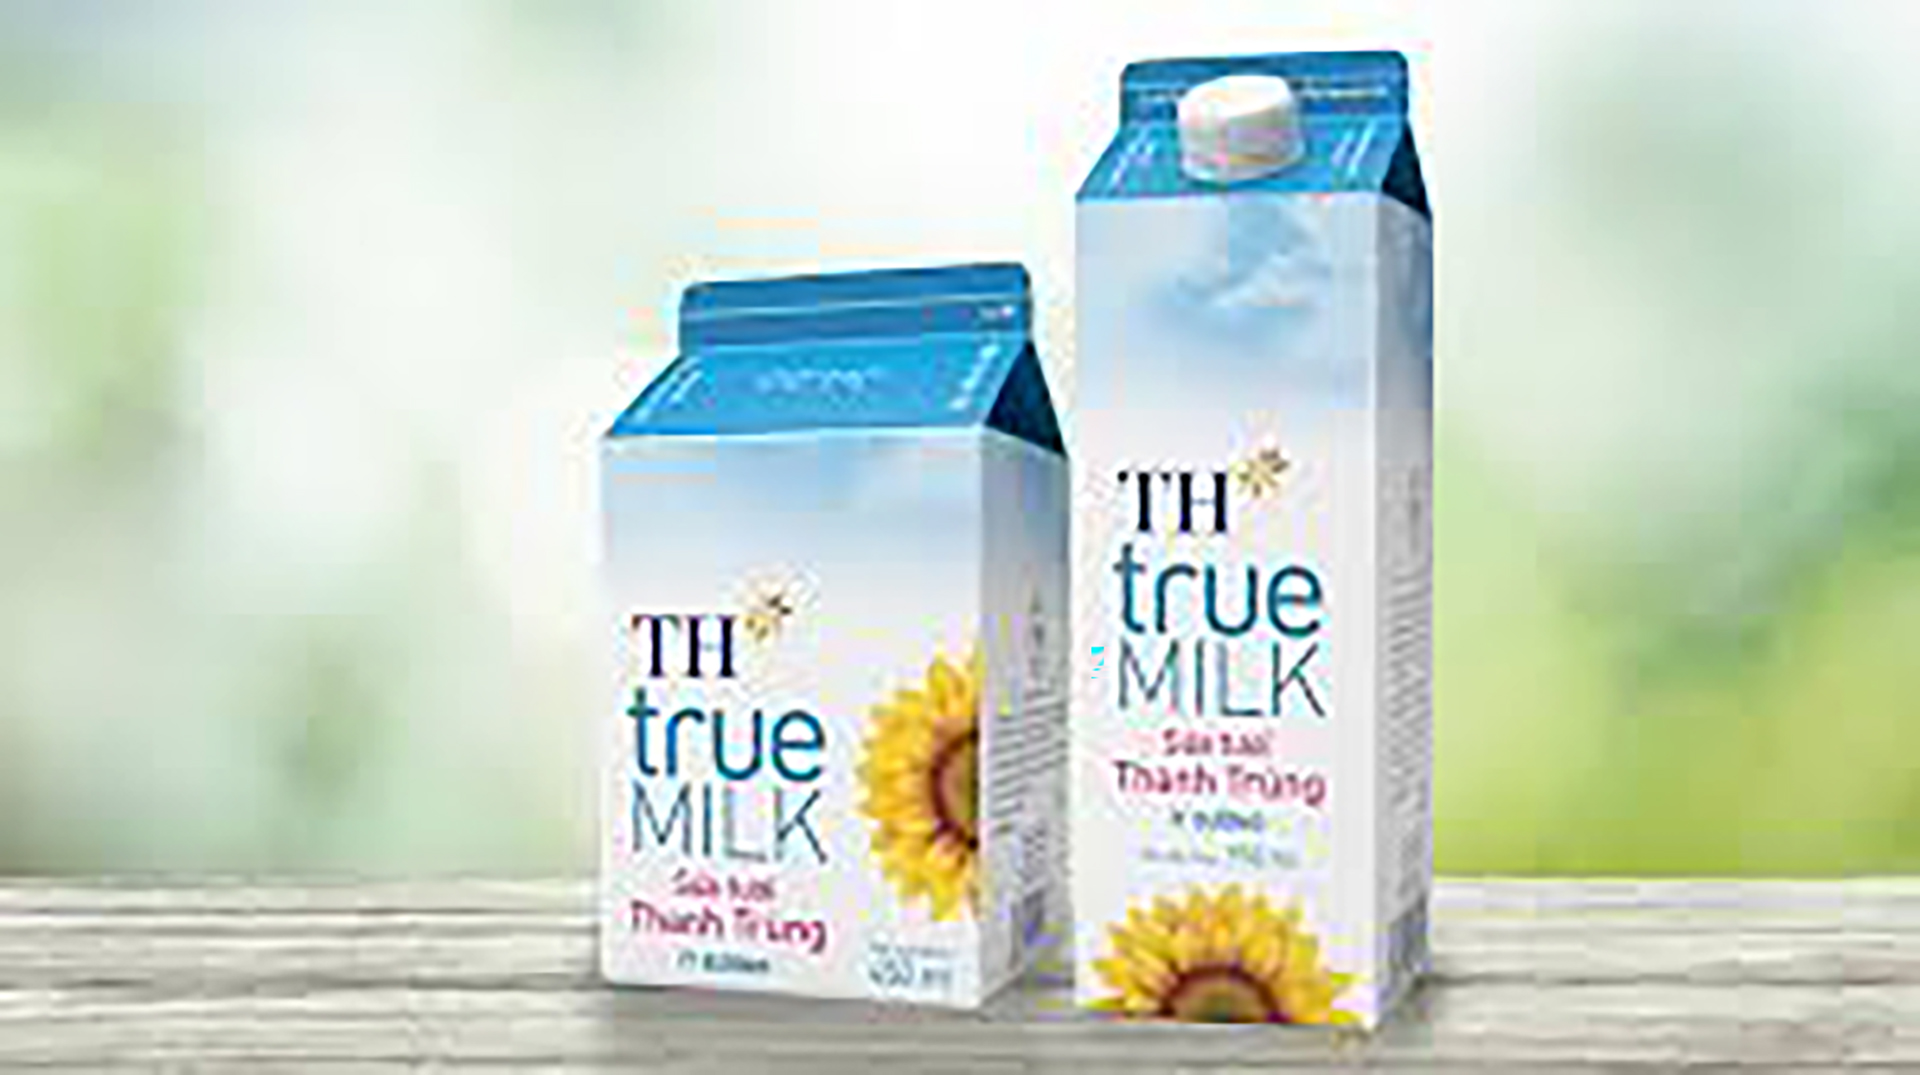
milk, plant, liquid, ingredient, fluid, fruit, drink, natural foods, packaging and labeling, box, superfood, Juicebox, event, font, camomile, personal care, oil, brand, liqueur, annual plant, logo, Superfruit, juice, food, carton, herb, grass, snack, Household supply, bilberry